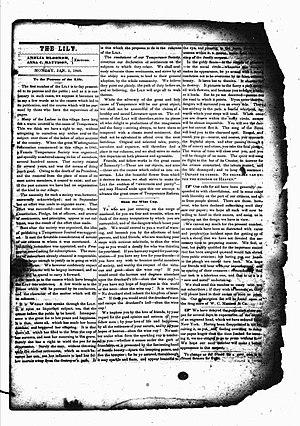
Premier numéro de The Lily.
The Lily est le premier journal américain édité par des femmes et pour les femmes. Il a été publié de 1849 à 1856. Longtemps dirigé par Amelia Bloomer, vendu en 1854 à Mary Birdsall, il promeut initialement la tempérance puis s'ouvre au combat pour l'émancipation des femmes.